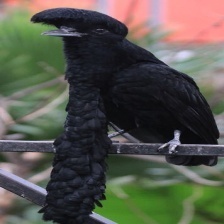
Species: UMBRELLA BIRD
Scientific name: CEPHALOPTERUS